Custom and traditions in Azerbaijan

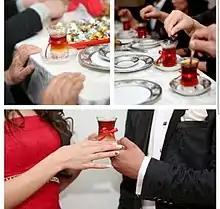

Semeni is one of the symbols of Nowruz. Usually Semeni is made from the seed of wheat. It must be sprout up in every home on Nowruz. The first sneak of the spring shows a revival of nature. If it is going green, it means this year will be fertile.